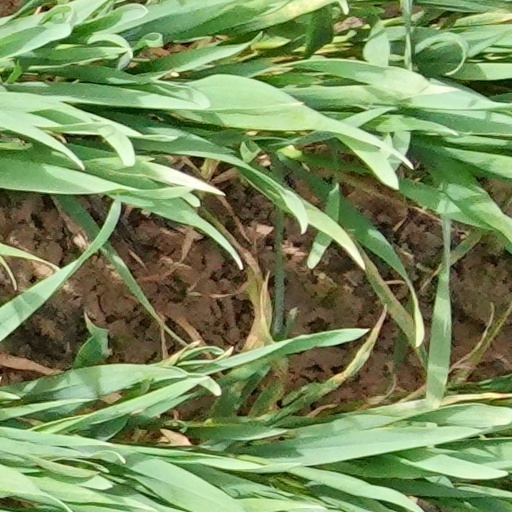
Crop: wheat